Venues of the 2000 Summer Olympics

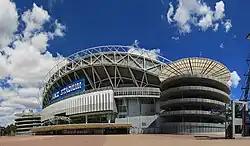
Stadium Australia (pictured in 2009) hosted both the opening and closing ceremonies, athletics and the football final for the 2000 Summer Olympics

For the 2000 Summer Olympics, a total of thirty sports venues were used. After Melbourne hosted the 1956 Summer Olympics, Australia made several bids for the Summer Olympics before finally winning the 2000 Summer Olympics by two votes over Beijing, China. Venue construction was set at the Homebush Bay area of Sydney in an effort to rehabilitate the land. Environmental studies of the area in the early 1990s forced remediation to be used for about a fifth of the site selected. Fifteen new venues were constructed for the Games. Many of the venues used for the 2000 Games continue to be in use as of 2020, although some of the pre-existing facilities have been demolished and replaced.